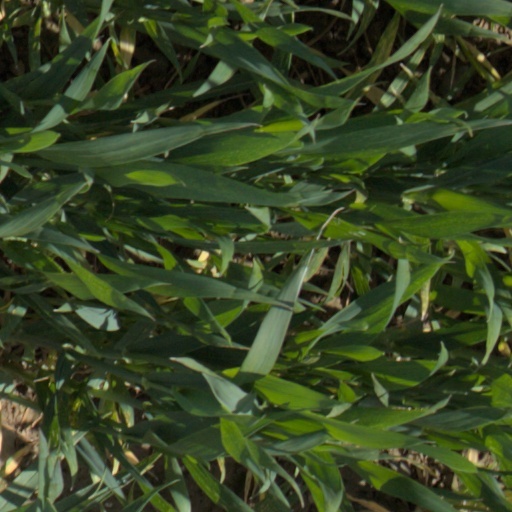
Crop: wheat